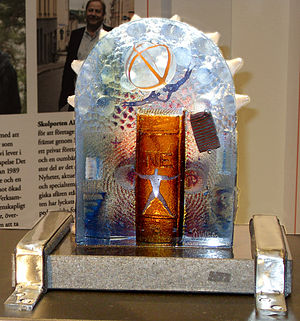
Kunskapspriset
Kunskapspriset er en udmærkelse som siden 2002 er blevet uddelt af Nationalencyklopedin.